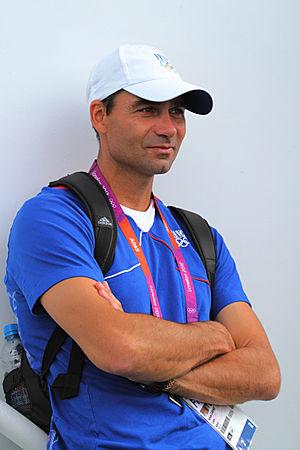
Olympic games london 2012
Sylvain Curinier, né le 15 mars 1969 à Lons-le-Saunier, est un kayakiste français, médaillé d'argent olympique de kayak en slalom en 1992 à Barcelone. Il est coach depuis 1997 et cumule 3 titres olympiques et 6 titres de champions du Monde individuels avec les athlètes qu'il a entraîné.